Thomas John Cochrane

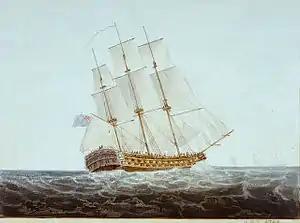
The third-rate HMS "Ajax" in which Cochrane saw action as a junior officer

Born the son of Admiral Sir Alexander Cochrane and Maria Cochrane (daughter of David Shaw and widow of Sir Jacob Wheate, 5th Baronet), Cochrane joined the Royal Navy in June 1796. He was appointed as a first class volunteer to the fifth-rate HMS "Thetis" on the North American Station and, having been promoted to midshipman, transferred to the third-rate HMS "Ajax" in the Channel Squadron early in 1800. In HMS "Ajax", he saw action supporting French Royalist exiles at Quiberon in spring 1800, escorting troops for an abortive landing at Belle Île in May 1800 and taking part in the equally unsuccessful Ferrol Expedition in August 1800, before landing troops in Egypt in preparation for the more successful Battle of Alexandria in March 1801 during the French Revolutionary Wars.